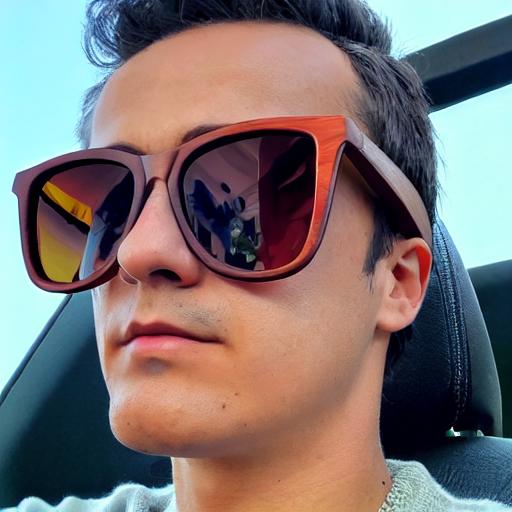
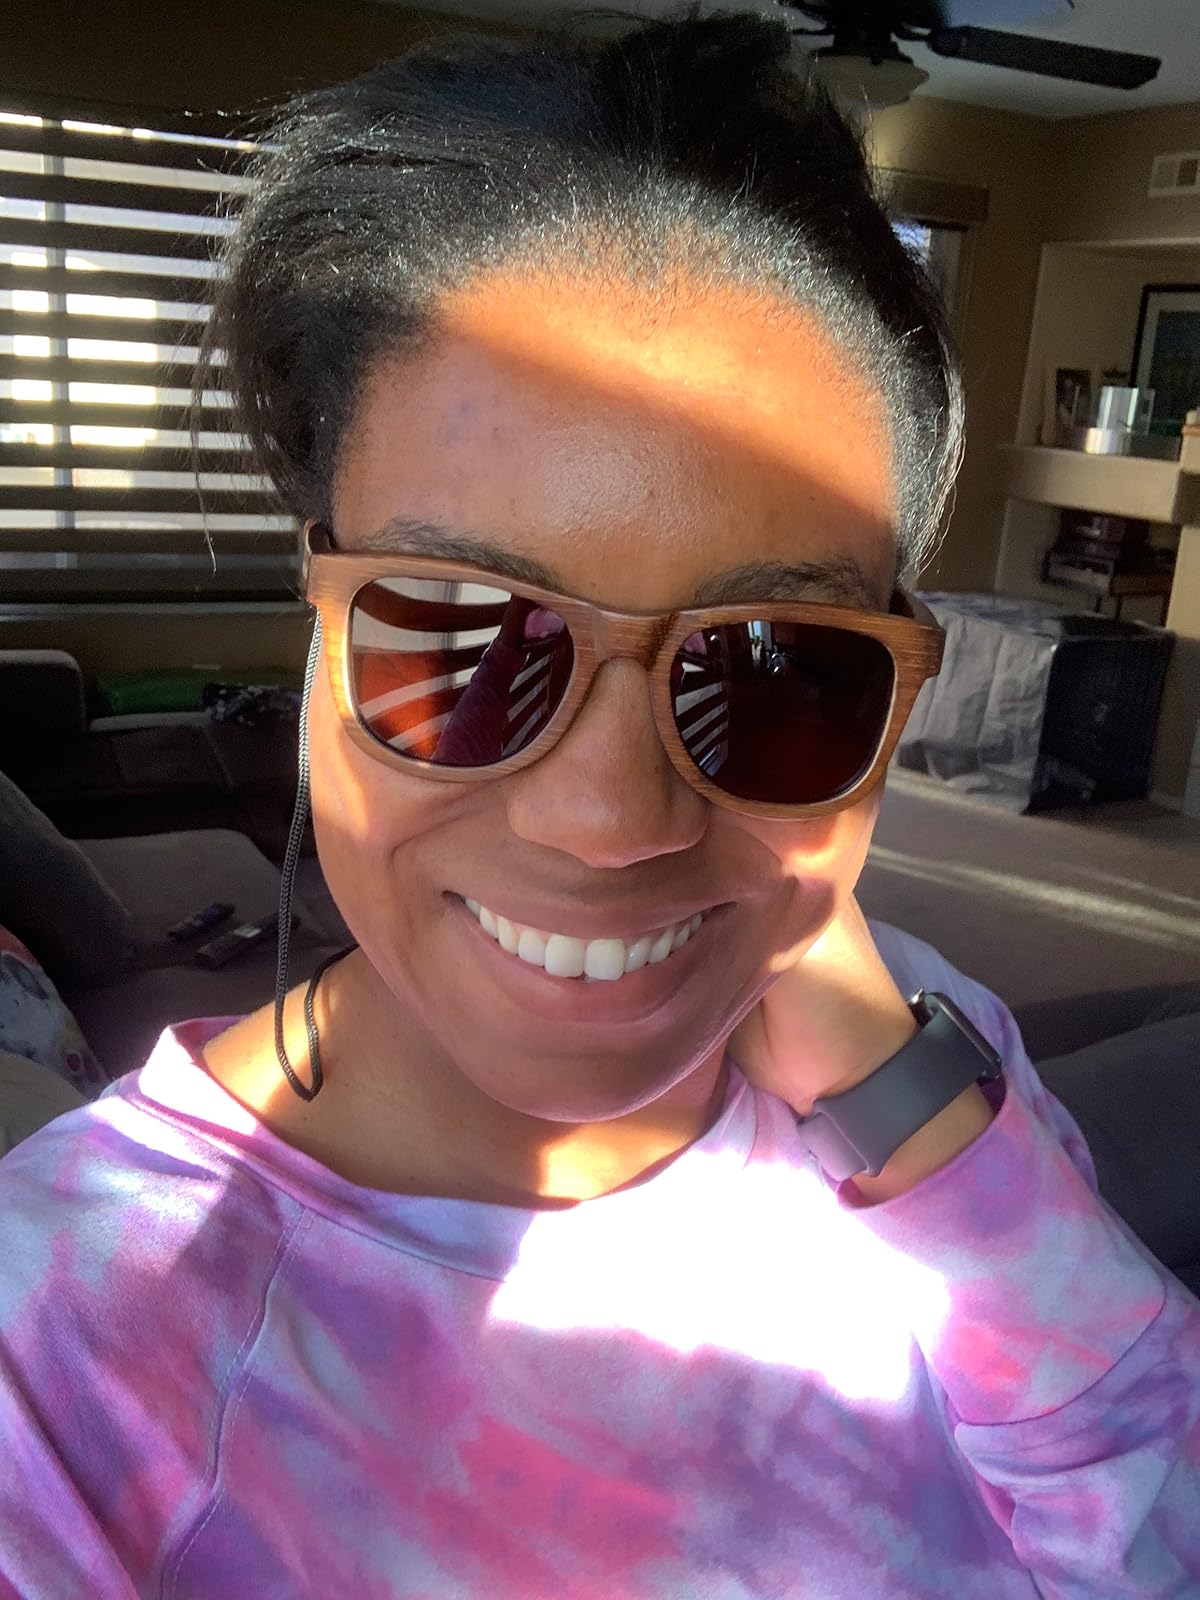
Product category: accessories_sunglasses
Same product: no